José María Sentís Simeón

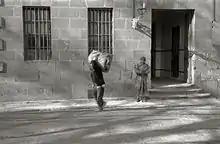
prisoner released (Donostia, 1942)

In May 1942 Sentís was appointed director técnico de Consumos y Racionamiento, a sub-unit of Comisaría de Abastecimientos y Transportes concerned primarily with managing food provisions, at the time in permanent short supply. The role proved a brief one; two months later Esteban Bilbao, the Carlist Minister of Justice, suggested he assumes the role of Director General de Prisiones. According to his later account Sentís hesitated about accepting the job but was sort of forced into it by Franco, who dismissed his doubts and ordered Bilbao to proceed with the appointment. Promoted to teniente-coronel, in parallel Sentís became also president of Comisión Permanente del Patronato Central de , supervising the network of Francoist labor camps. At the time the repressive nature of the system was getting somewhat diluted; the prison population kept falling from the early post-war high of 300,000 and reached 124,000 in 1942, to drop to 74,000 in 1943. None of the sources consulted provides any information on Sentís' role except that at earlier stages he demonstrated some compassion for Republican POWs. His term lasted 8 months. When Bilbao ceased as minister, the new one Eduardo Aunós brought in his own men and Sentís was released in April 1943.